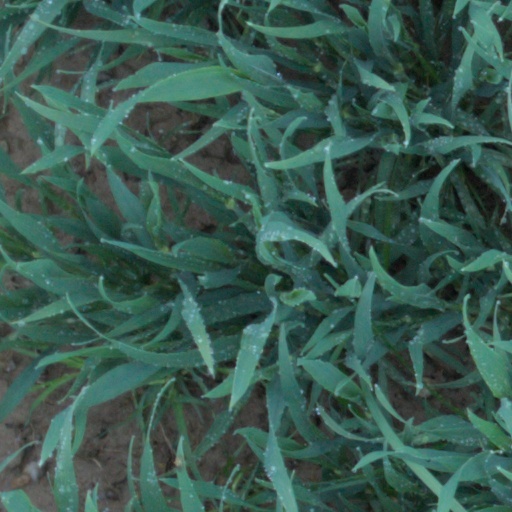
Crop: wheat